Hortus Sanitatis

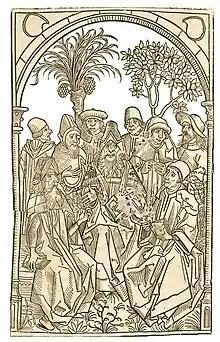
"Hortus sanitatis." Mainz 1491 Titlepage

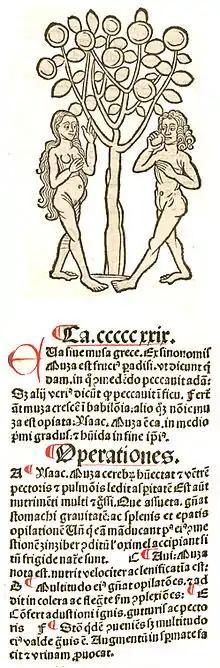
Fruits of Paradise. "Hortus sanitatis" 1491

The Hortus Sanitatis (also written Ortus; Latin for The Garden of Health), a Latin natural history encyclopaedia, was published by Jacob Meydenbach in Mainz, Germany in 1491.